Greeks in the Czech Republic

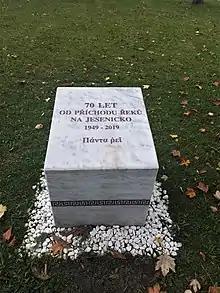
Monument "70 years since the arrival of the Greeks in the Jeseník Region 1949 – 2019" in Jeseník

The admission of Greek Communist refugees to Czechoslovakia at the end of the 1946-49 Greek Civil War was facilitated by members of the Communist Party of Greece (KKE) living in exile in Bucharest, Romania. Though they initially expected that the refugees they would soon return to Greece, due to the development of the political situation they could predict no definite end to their stay in Czechoslovakia. As a result, many eventually naturalised as Czechoslovak citizens and generally assimilated, often intermarrying with local Czechs or the small but significant minority of Sudeten Germans allowed to remain in Czechoslovakia following its liberation from Nazi German occupation. In many cases, these Greek refugees were resettled in houses which had formerly been owned by Sudeten Germans and were left unoccupied following the expulsion of Germans from Czechoslovakia. Most were concentrated in or around the towns of Brno (Brünn in German), Ostrava, Opava, and Krnov (Jägendorf in German) in southern Silesia, where Greek farming expertise helped revive agricultural production on lands formerly worked by ethnic Germans. About 5,200 of the migrants consisted of unaccompanied children. The migrants were ethnically heterogeneous, consisting not just of Greek Macedonians, Pontic Greeks and Caucasus Greeks but also Slavo-Macedonians, Aromanians, Sephardi Jews, and even small numbers of Turkish-speaking Greeks or Urums originating in Georgia and Eastern Anatolia.